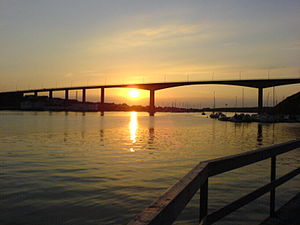
Sotenäs kommun / Geografi
Øen Smögen er forbundet med en 400 m lang bro, Smögenbron
Sotenäs kommune ligger i det svenske län Västra Götaland, i landskapet Bohuslän. Kommunens administrationscenter ligger i byen Kungshamn.